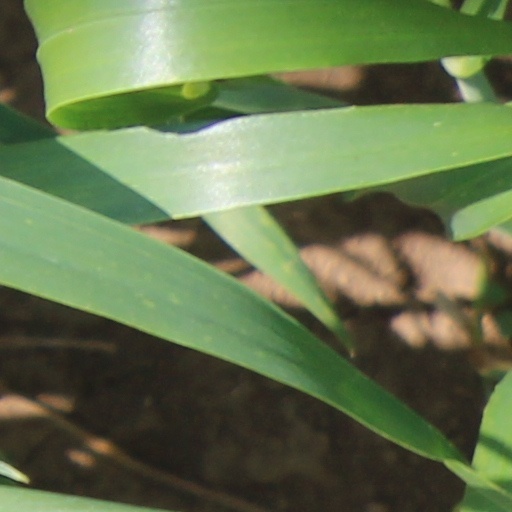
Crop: wheat